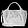
Label: Bag